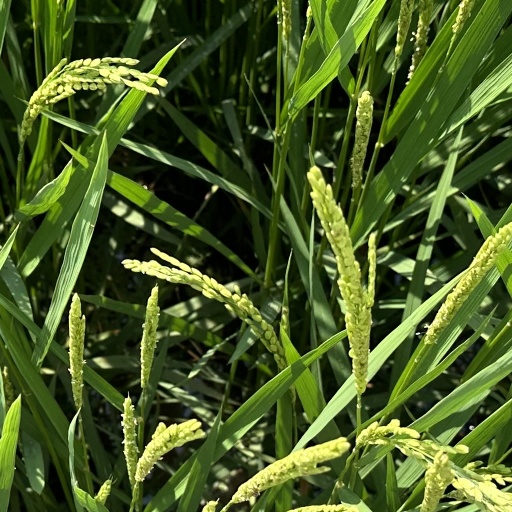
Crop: rice